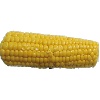
Label: Corn 1